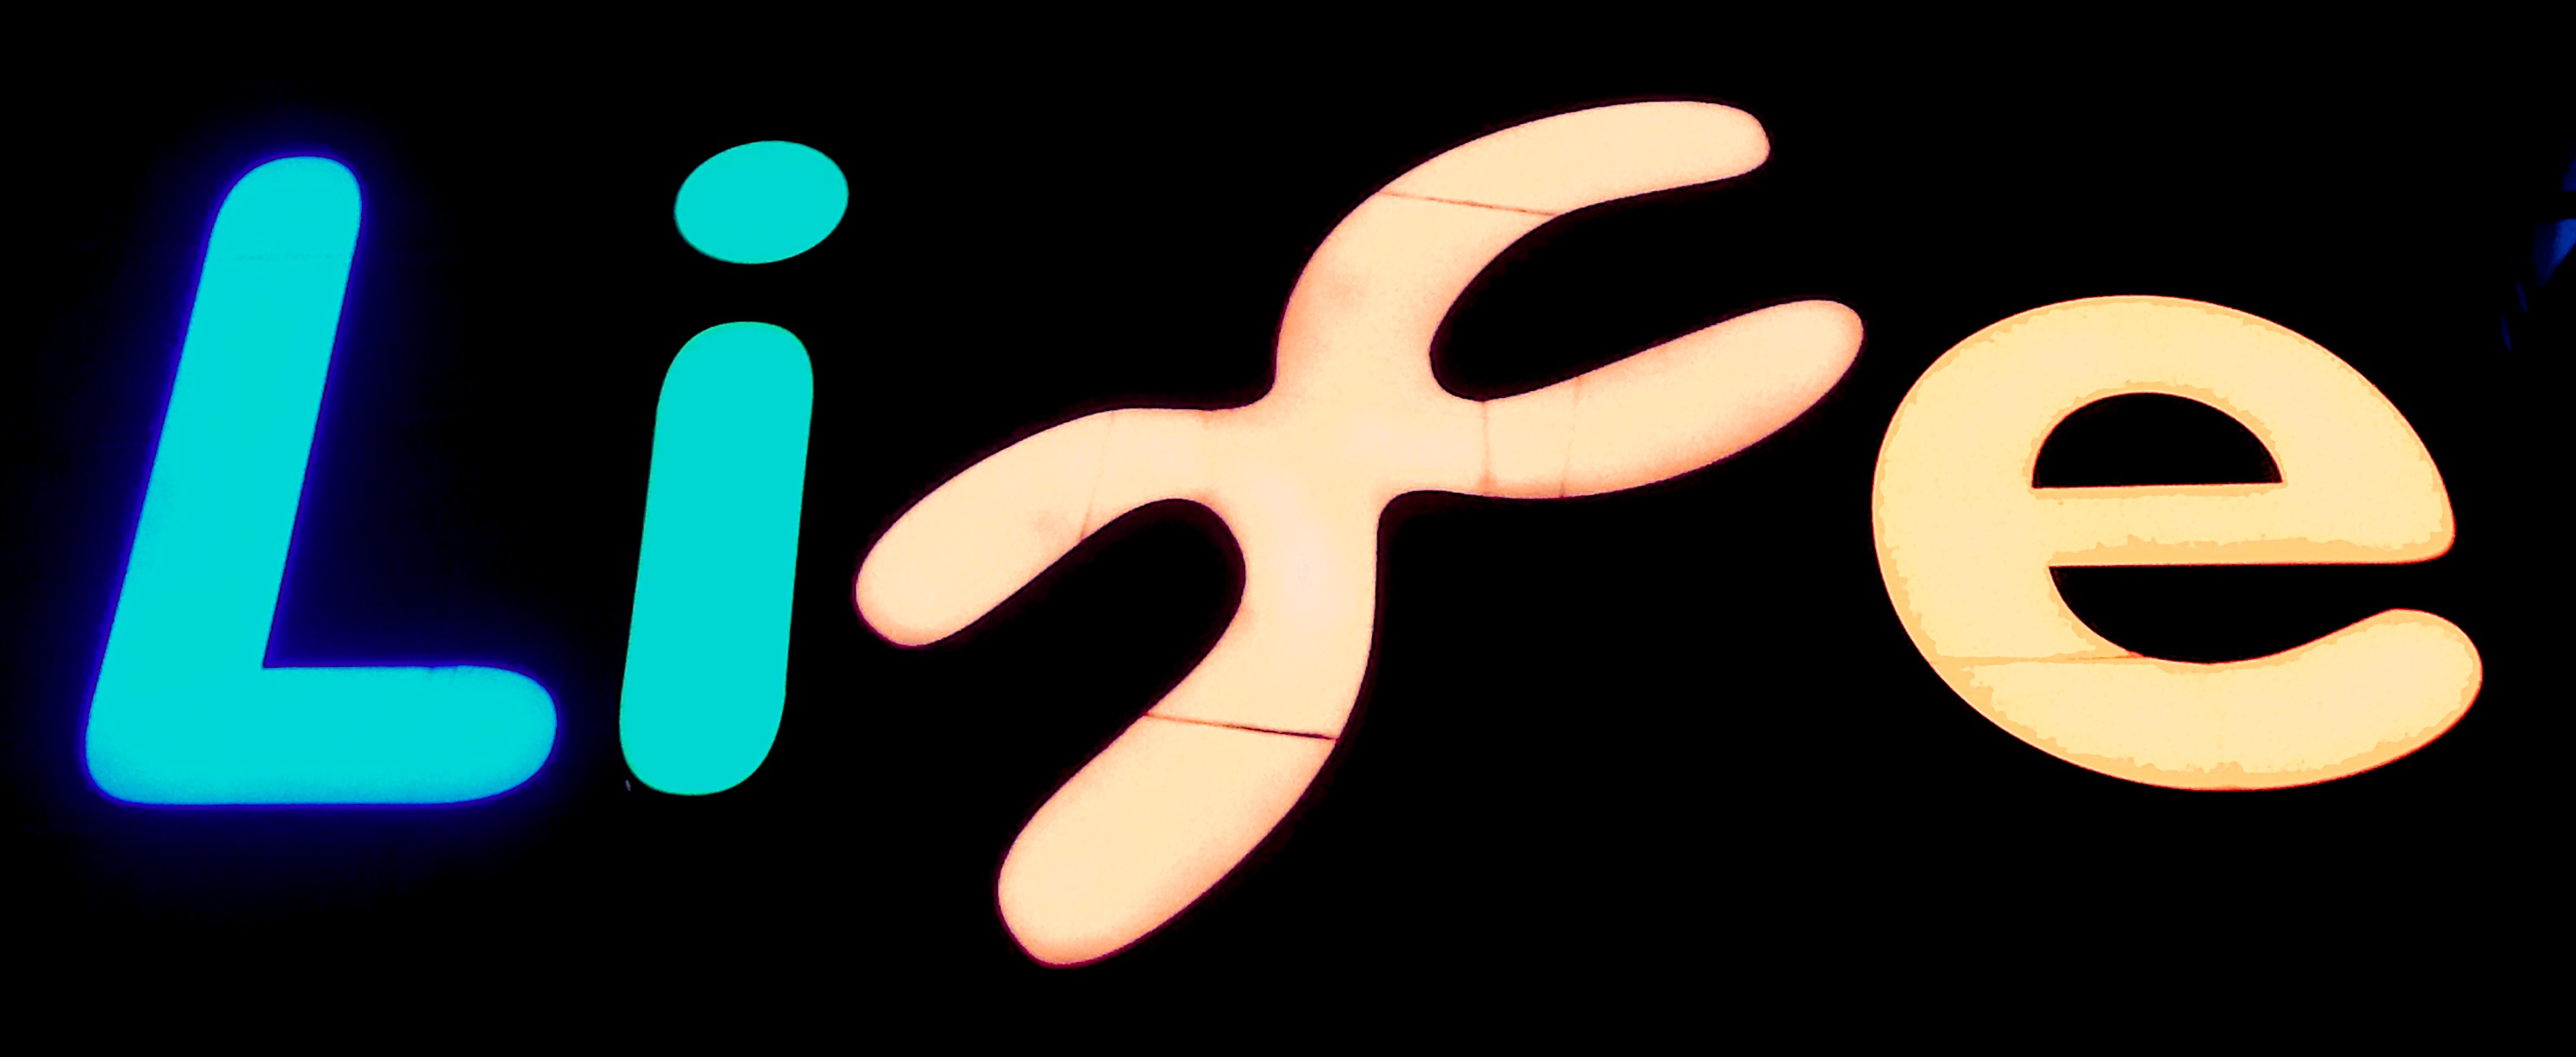
number, symbol, signage, circle, neon sign, brand, font, illustration, logo, text